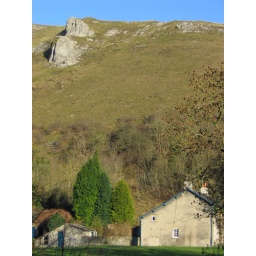
I liked the way this house nestled on the floor of the valley, dwarfed by the steep rocky hillside behind.